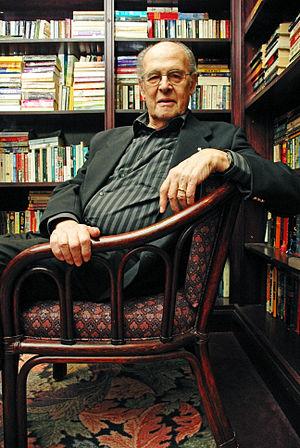
Ronald Melzack est psychologue et chercheur québécois né à Montréal le 19 juillet 1929 et mort le 22 décembre 2019. Lui et son collègue Patrick Wall sont les auteurs de la théorie du portillon ou gate control sur la modulation de la douleur.